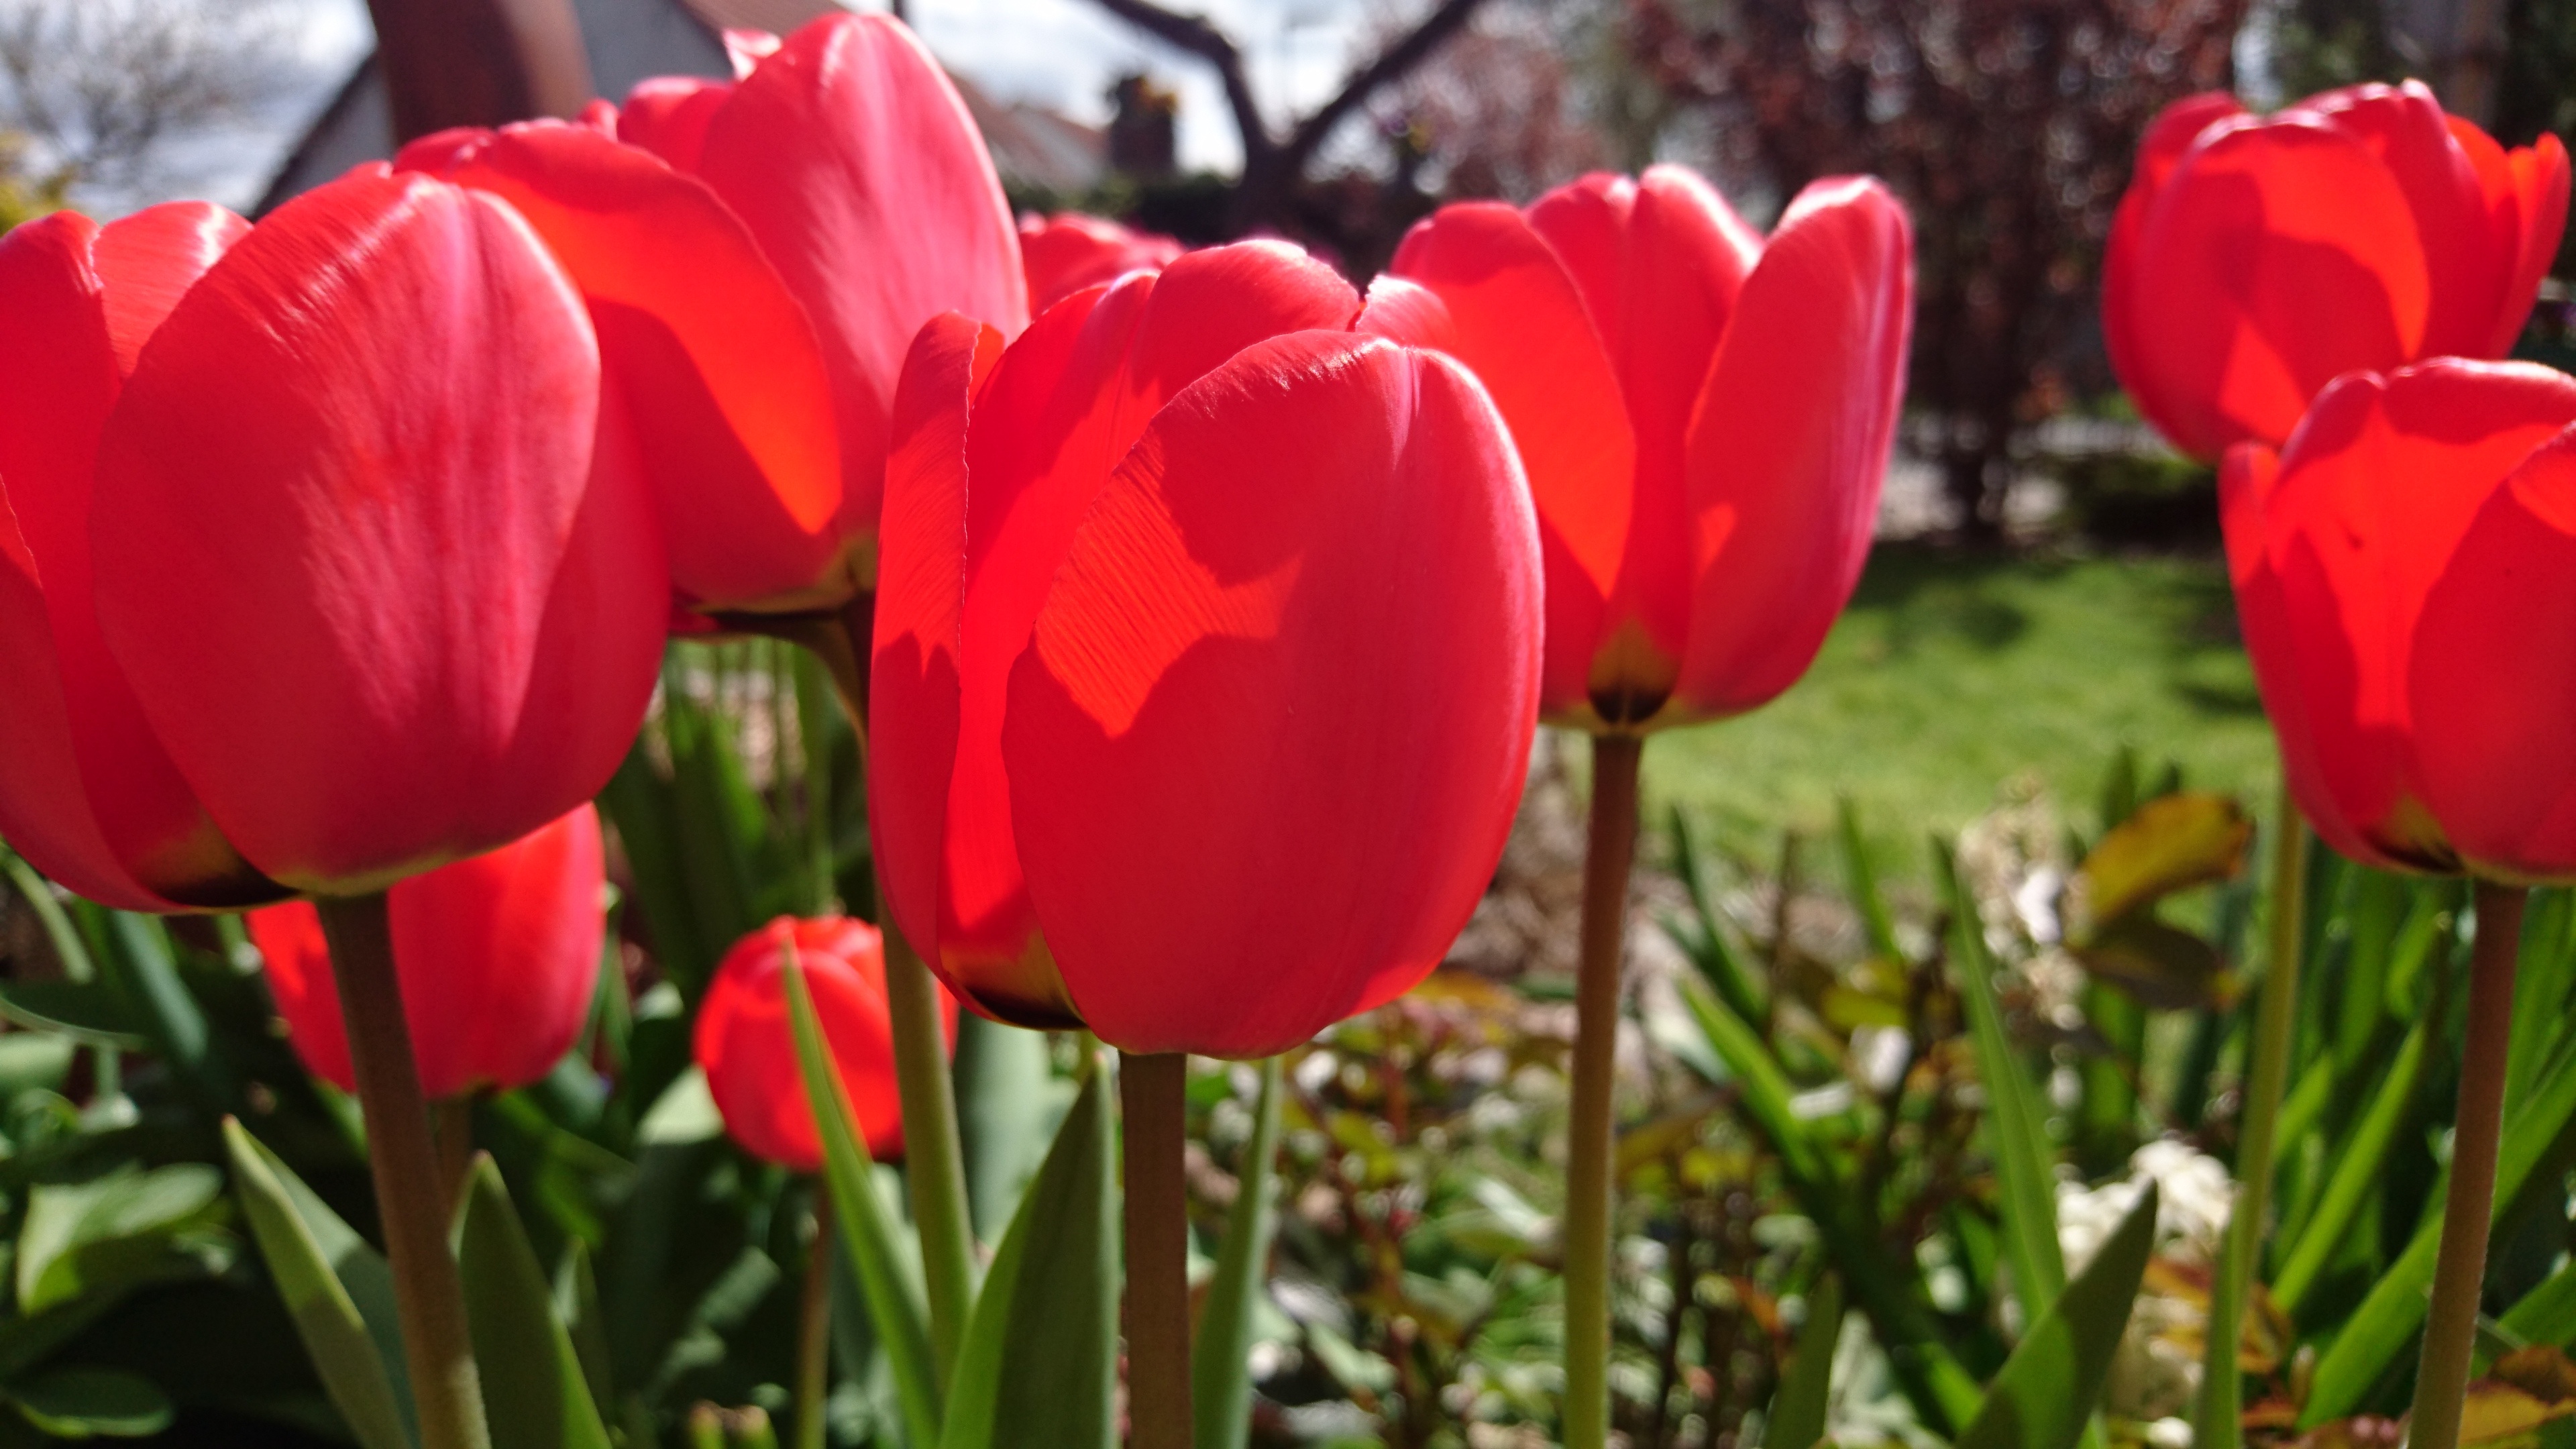
blossom, plant, field, meadow, flower, petal, bloom, tulip, spring, red, cool image, tulips, cool photo, flowering plant, lily family, seed plant, annual plant, plant stem, computer wallpaper